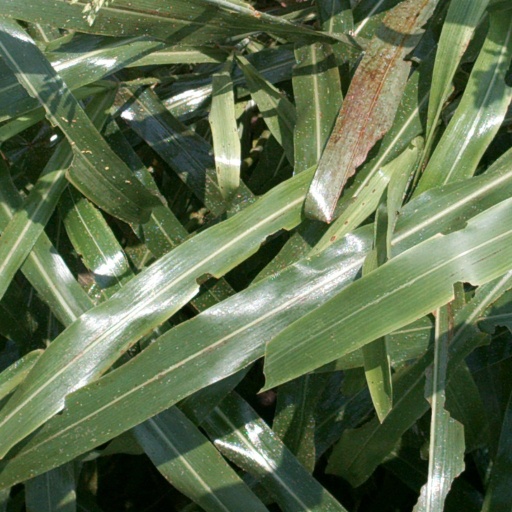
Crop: sorghum